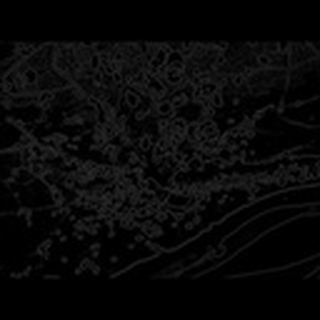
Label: cotton_aphids